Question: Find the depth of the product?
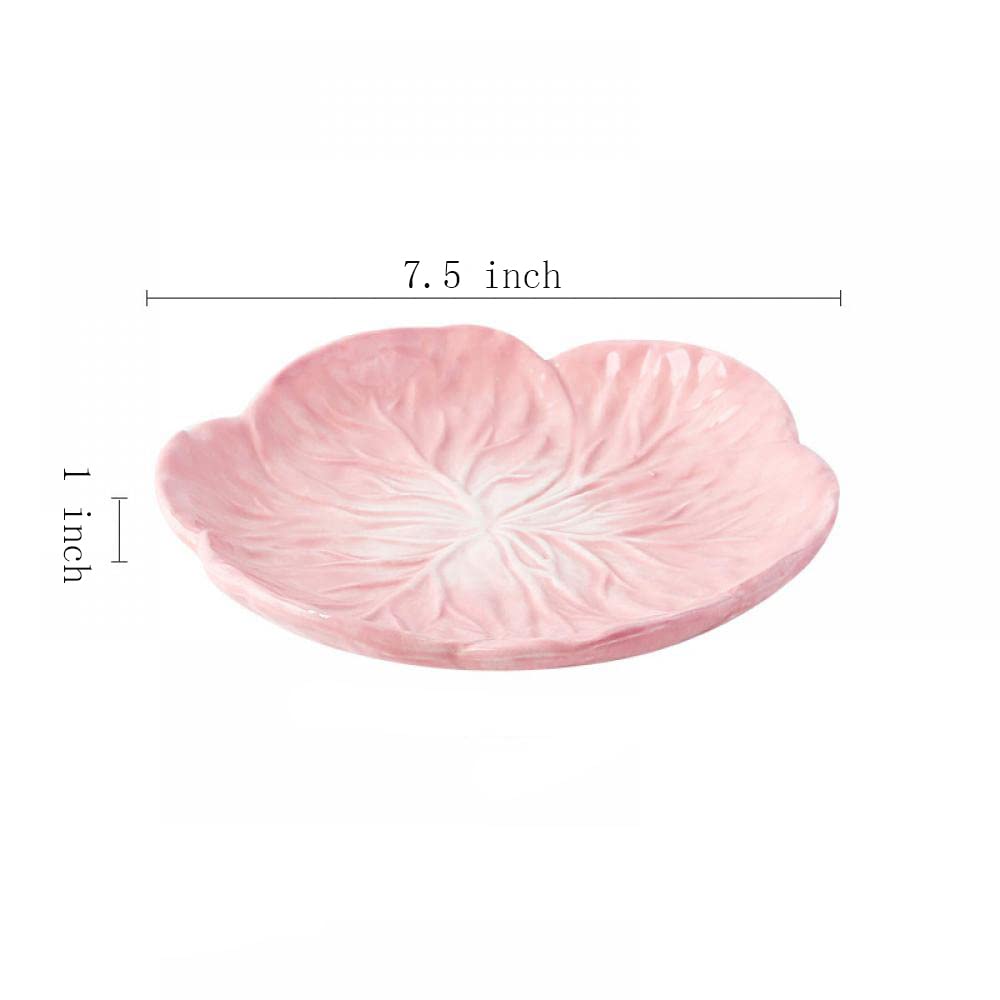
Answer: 7.5 inch